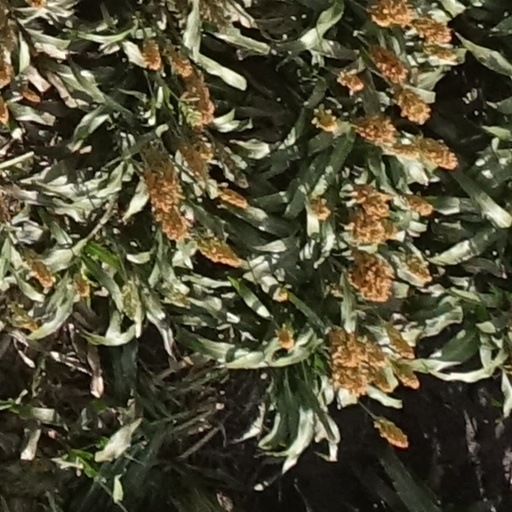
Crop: sorghum